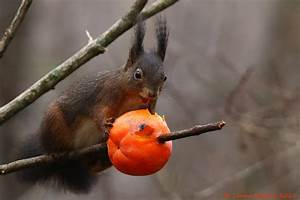
Label: squirrel